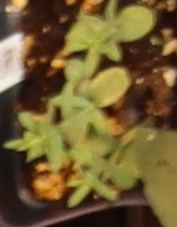
Label: Flax